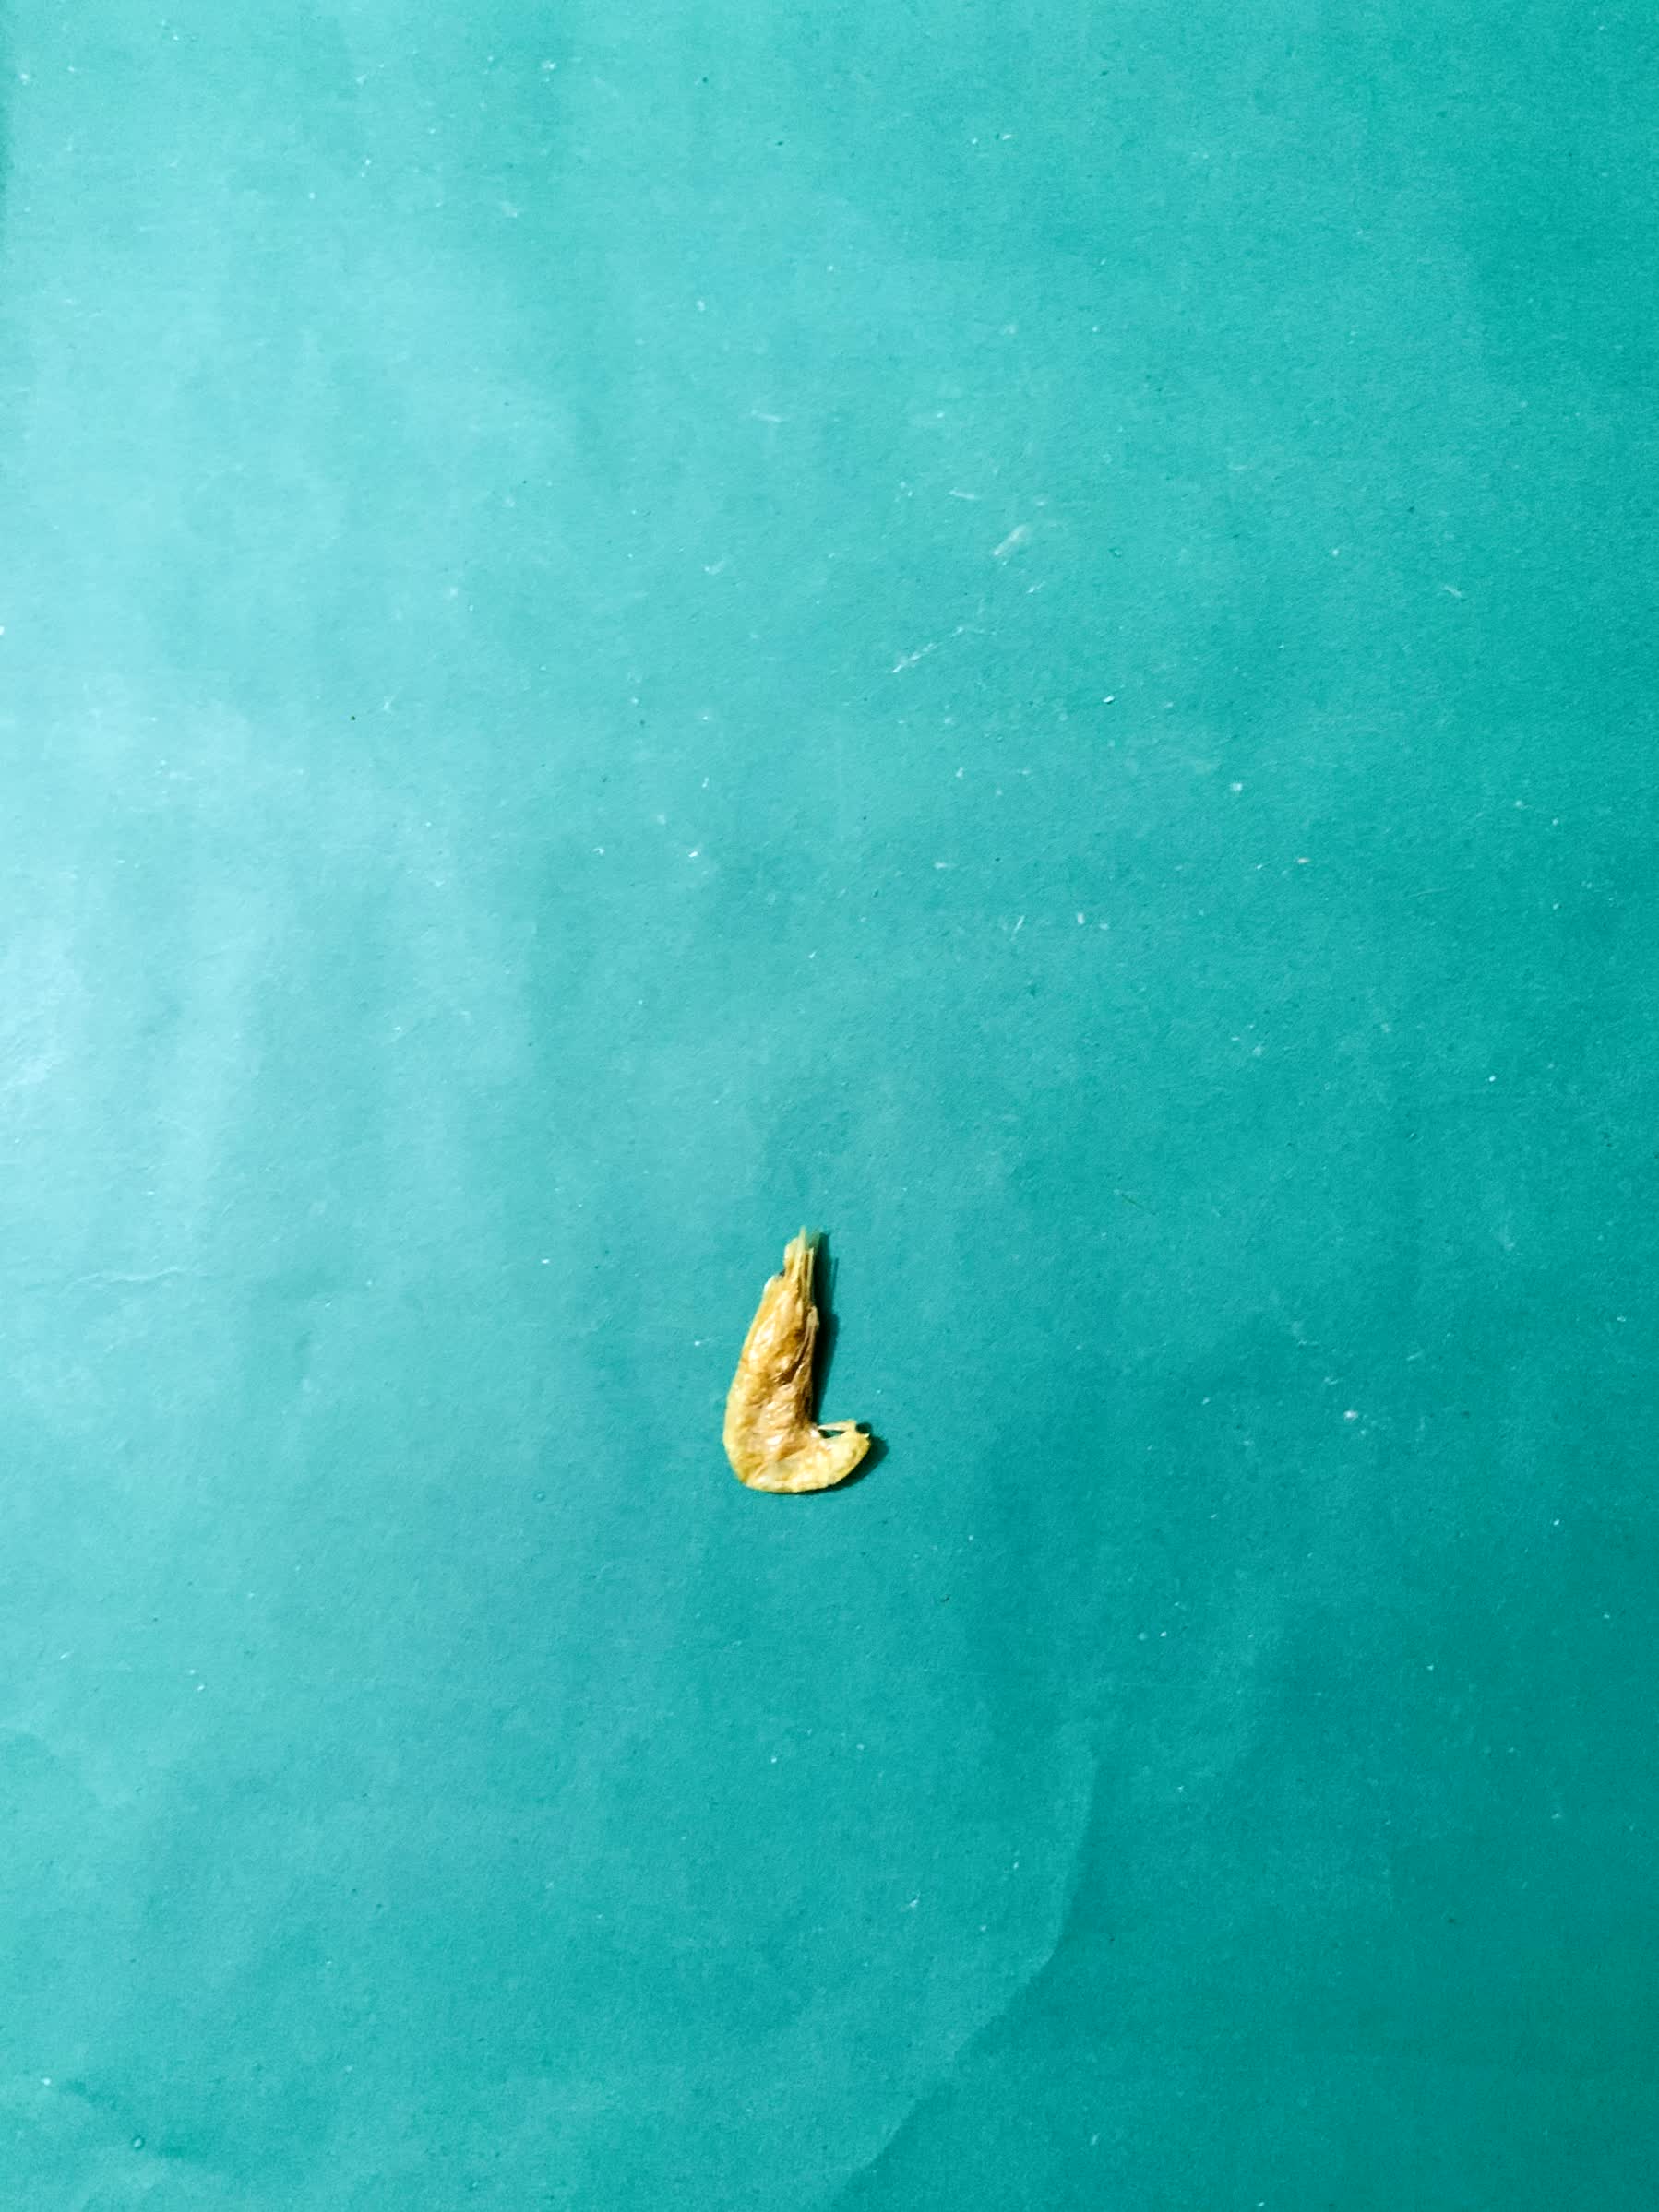
Species: chingri